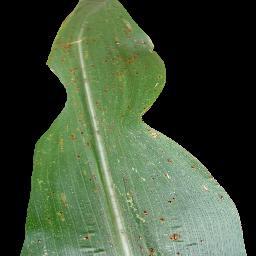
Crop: corn
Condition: (maize)_common_rust